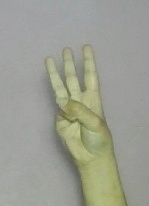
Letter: thaa